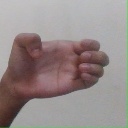
अक्षर: ख